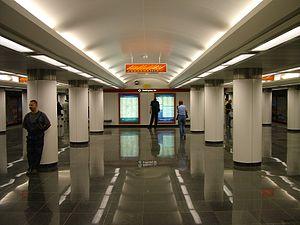
Batthyány tér est une station du métro de Budapest. Elle est sur la.